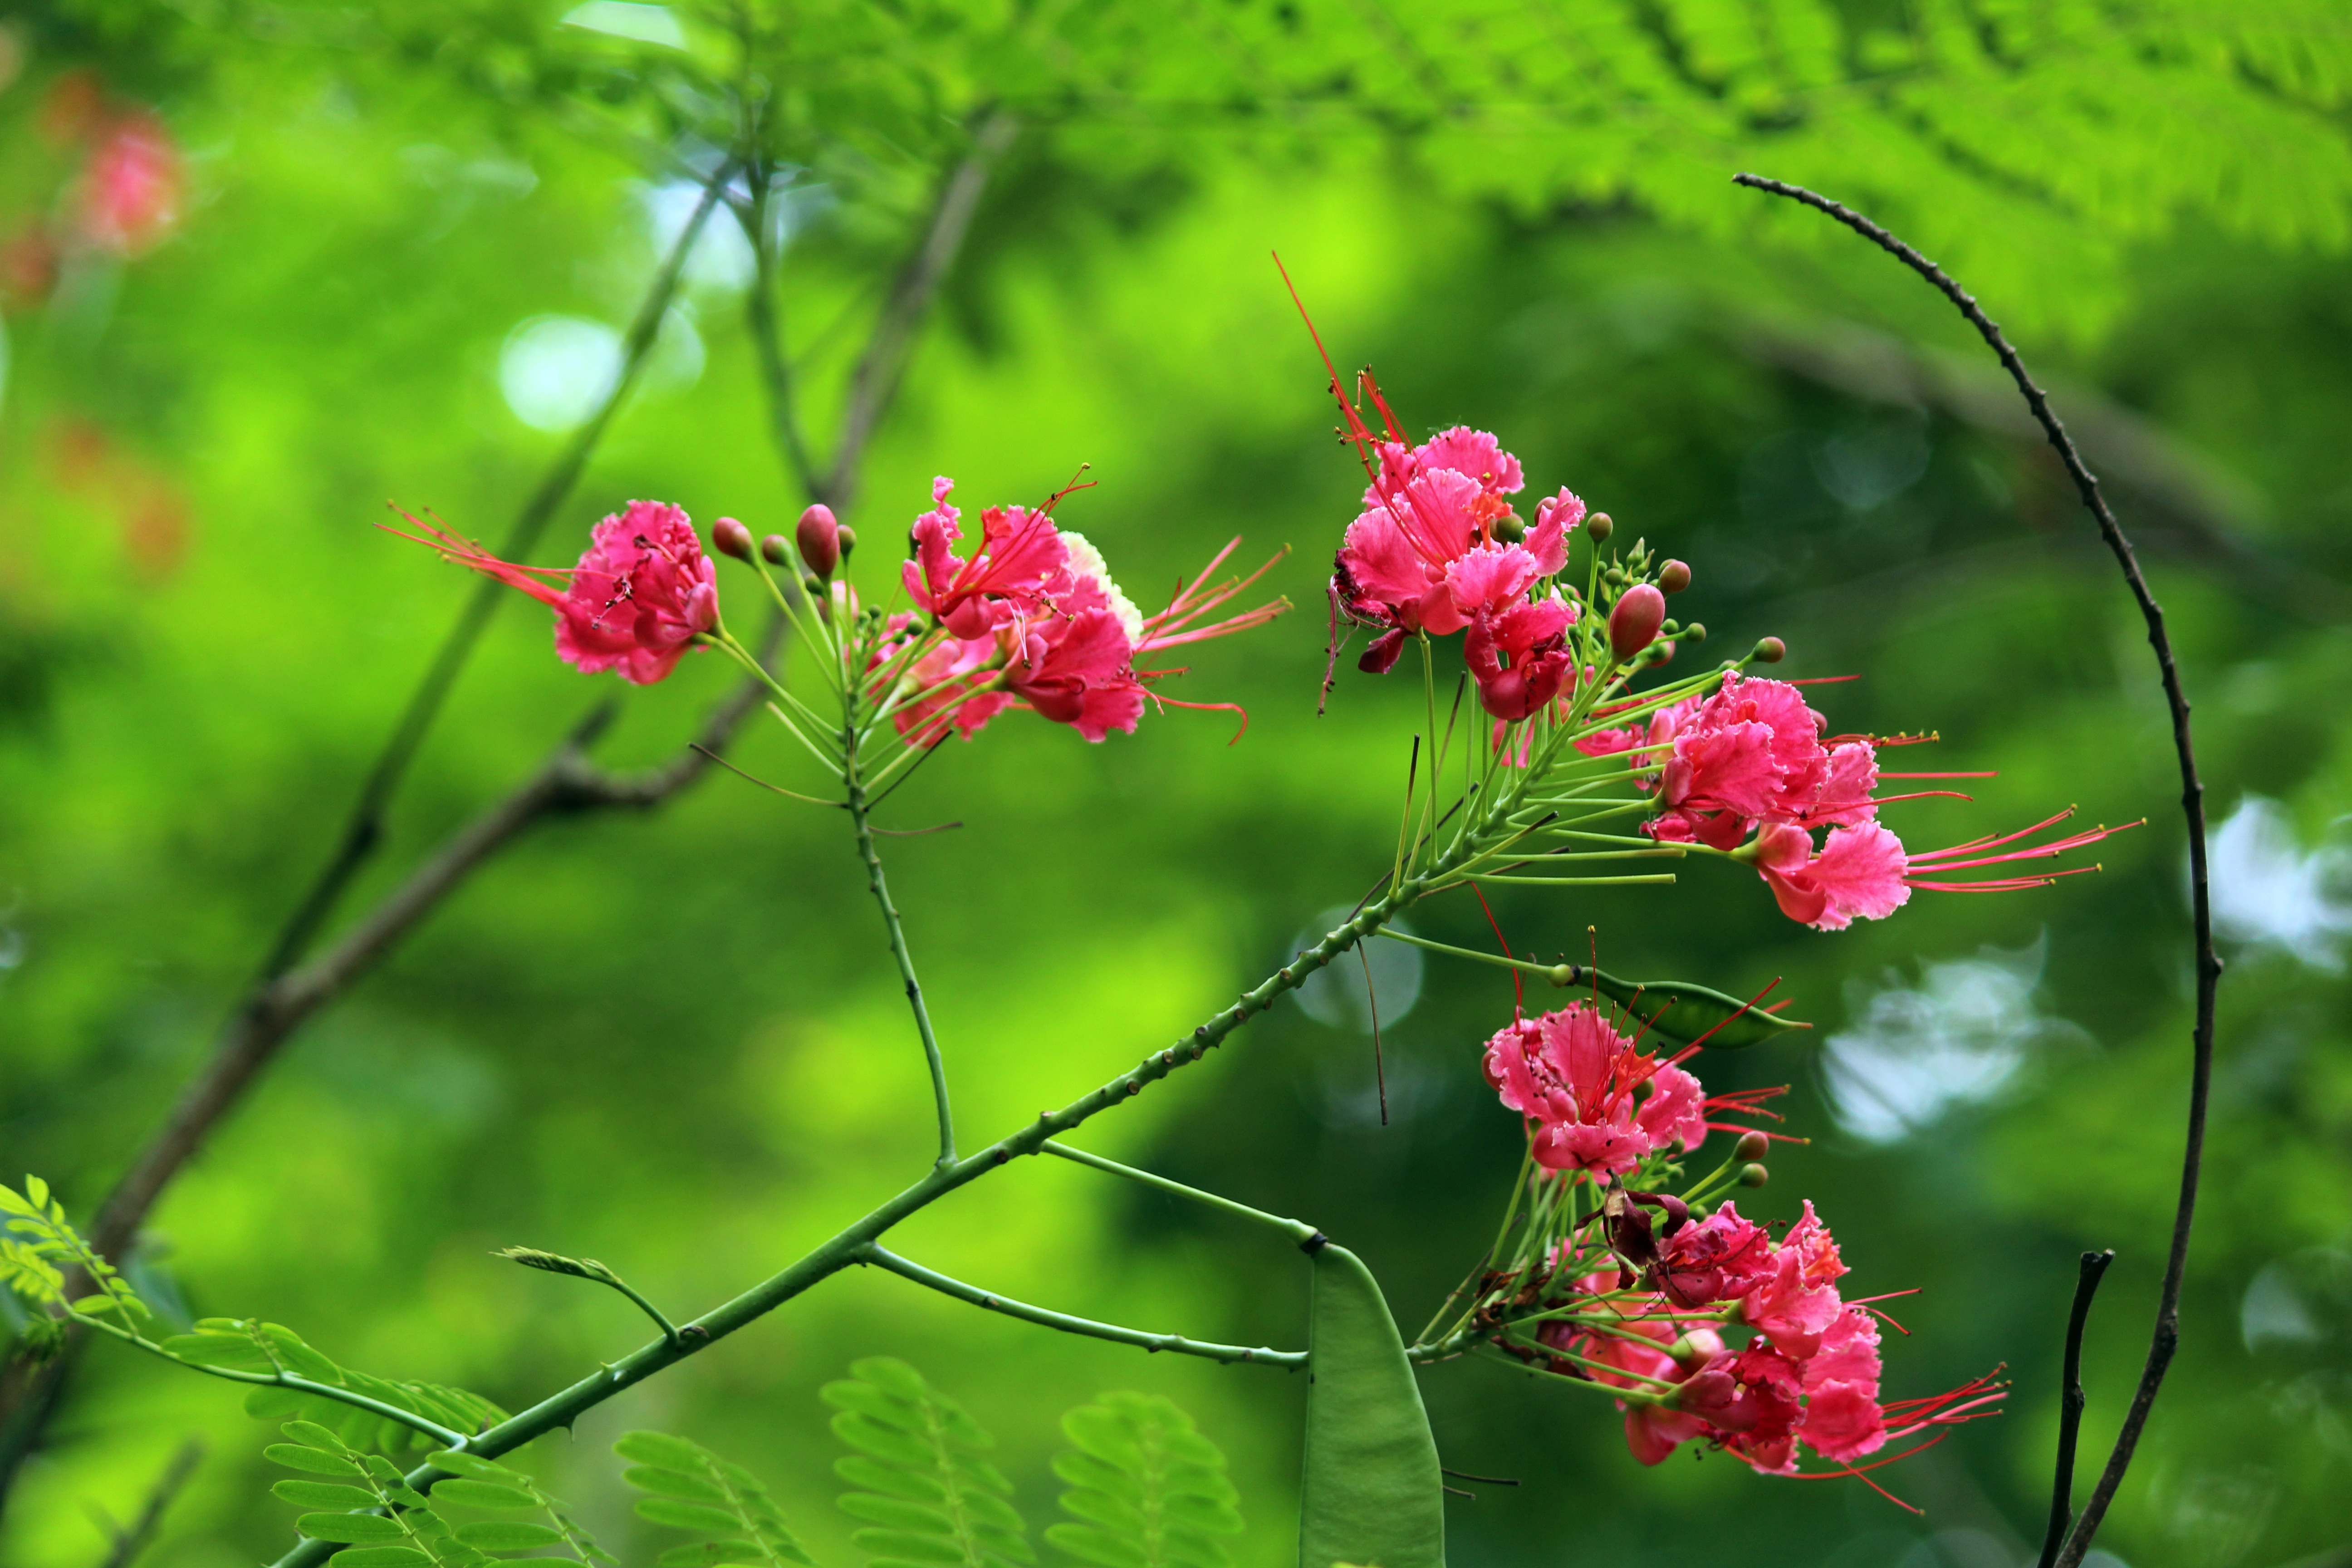
tree, nature, branch, blossom, plant, meadow, leaf, flower, produce, autumn, botany, flora, wildflower, shrub, macro photography, flowering plant, woody plant, land plant